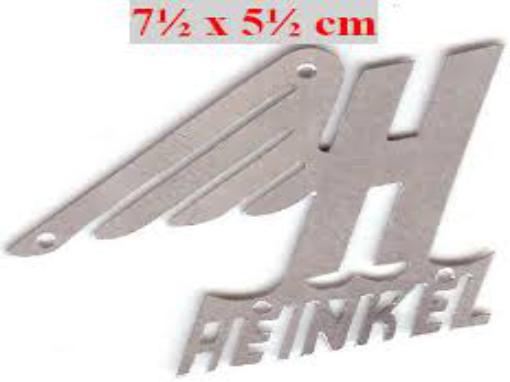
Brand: Heinkel
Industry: Transportation